Neural binding

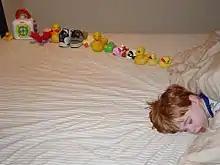
Young boy asleep on a bed, facing the camera. On the bed behind the boy's head is a dozen or so toys carefully arranged in a line.

Several researchers have suggested a clinical link between difficulties in neural binding and autism spectrum disorders. It has been postulated that there is a level of underconnectivity between certain areas of the autistic brain, specifically those areas that involve social cognition. They also hypothesize that there may be overconnectivity within certain neuronal cell assemblies. Researchers have suggested that these issues with coherence of neural networks give rise to the hallmark autistic symptoms, namely, impaired social cognition/interactions and repetitive behaviors.